Kiss (Carly Rae Jepsen album)

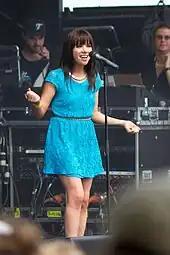
A Caucasian female with shoulder-length, wavy brown hair and wearing a powder blue dress sings and pearls into a microphone on stage, extending both arms in an emphatic gesture.

"Call Me Maybe", which was an international success, peaked at number one in several countries including Canada and the US, and was released as the lead single internationally on February 22, 2012. The song received generally positive reviews from contemporary critics, who praised its composition and clever lyrical content. After reaching the top position in Canada, Jepsen became only the fifth Canadian artist to do so in her home country since 2007. In the United States, the track reached number one on the "Billboard" Hot 100 and the Pop Songs chart. The song is the first number one by a Canadian female artist on the "Billboard" Hot 100 chart since 2007's "Girlfriend" by Avril Lavigne. A music video for "Call Me Maybe" was written and directed by Ben Knechtel. The video received three nominations on the 2012 MuchMusic Video Awards in the categories of UR Fave Video, Pop Video of the Year, and Video of the Year.